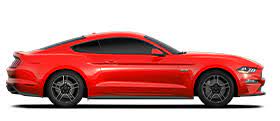
Vehicle type: Cars